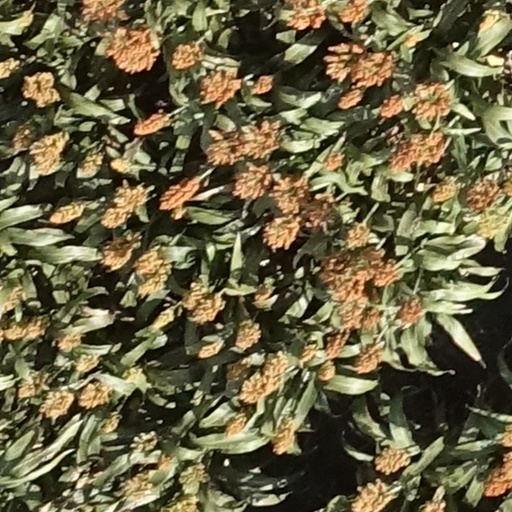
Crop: sorghum